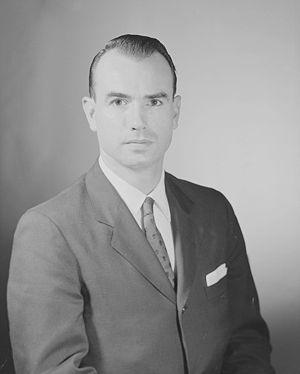
George Gordon Battle Liddy, né en 1930, était le chef opérationnel de l'équipe des « plombiers », espions cambrioleurs financés par l'administration de Richard Nixon. Avec Howard Hunt, il organise le cambriolage du siège du Parti démocrate en juin 1972, pour y placer un système d'écoutes, point de départ du scandale du Watergate.
Le scandale du Watergate est une affaire d'espionnage politique qui aboutit, en 1974, à la démission de Richard Nixon, alors président des États-Unis. L'affaire aux multiples ramifications commence en 1972 avec l'arrestation, à l'intérieur de l'immeuble du Watergate, de cambrioleurs dans les locaux du Parti démocrate à Washington. Les investigations menées par des journalistes et une longue enquête du Sénat américain finiront par lever le voile sur des pratiques illégales de grande ampleur au sein même de l'administration présidentielle.